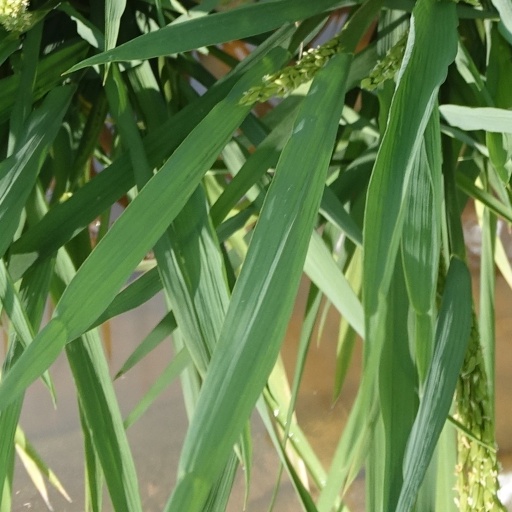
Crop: rice